Queer art

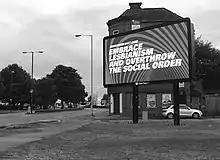
Digital billboard in Manchester UK displaying feminist/lesbian intersectional artwork by Martin Firrell

Keith Haring notably deployed his practice to generate activism and advocate for awareness about AIDS in the final years of his life, as seen with the poster "Ignorance = Fear" (1989), or the acrylic on canvas painting "Silence = Death" (1989), both of which invoke the iconic poster and motto.